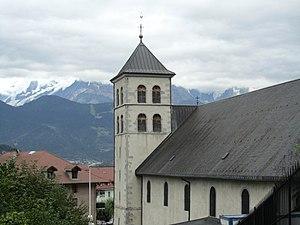
Église de Sallanches (Haute-Savoie)